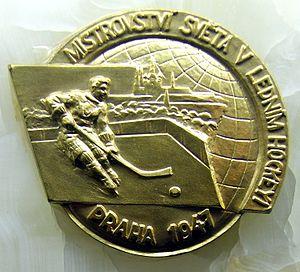
Le quatorzième championnat du monde de hockey sur glace et par la même occasion le vingt-cinquième championnat d'Europe a eu lieu du 15 au 23 février 1947 à Prague en Tchécoslovaquie.